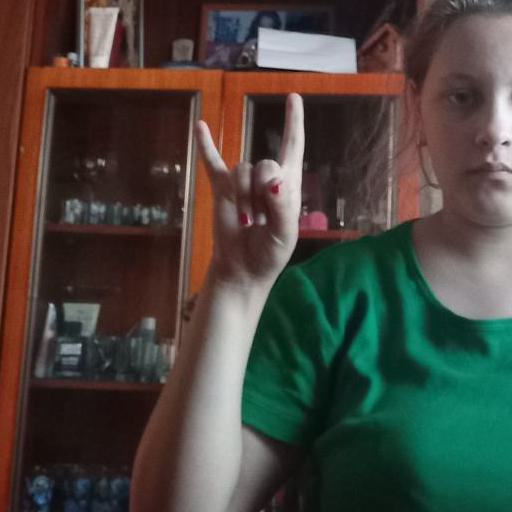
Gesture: rock